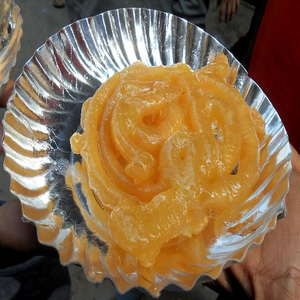
Dish: jalebi